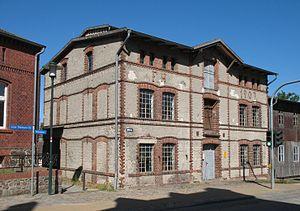
Putlitz est une ville du nord-ouest de l'arrondissement de Prignitz dans le Brandebourg. Elle comptait 2 921 habitants au 31 décembre 2008.